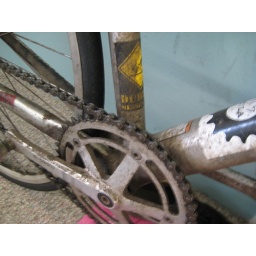
bikes get dirty in denver